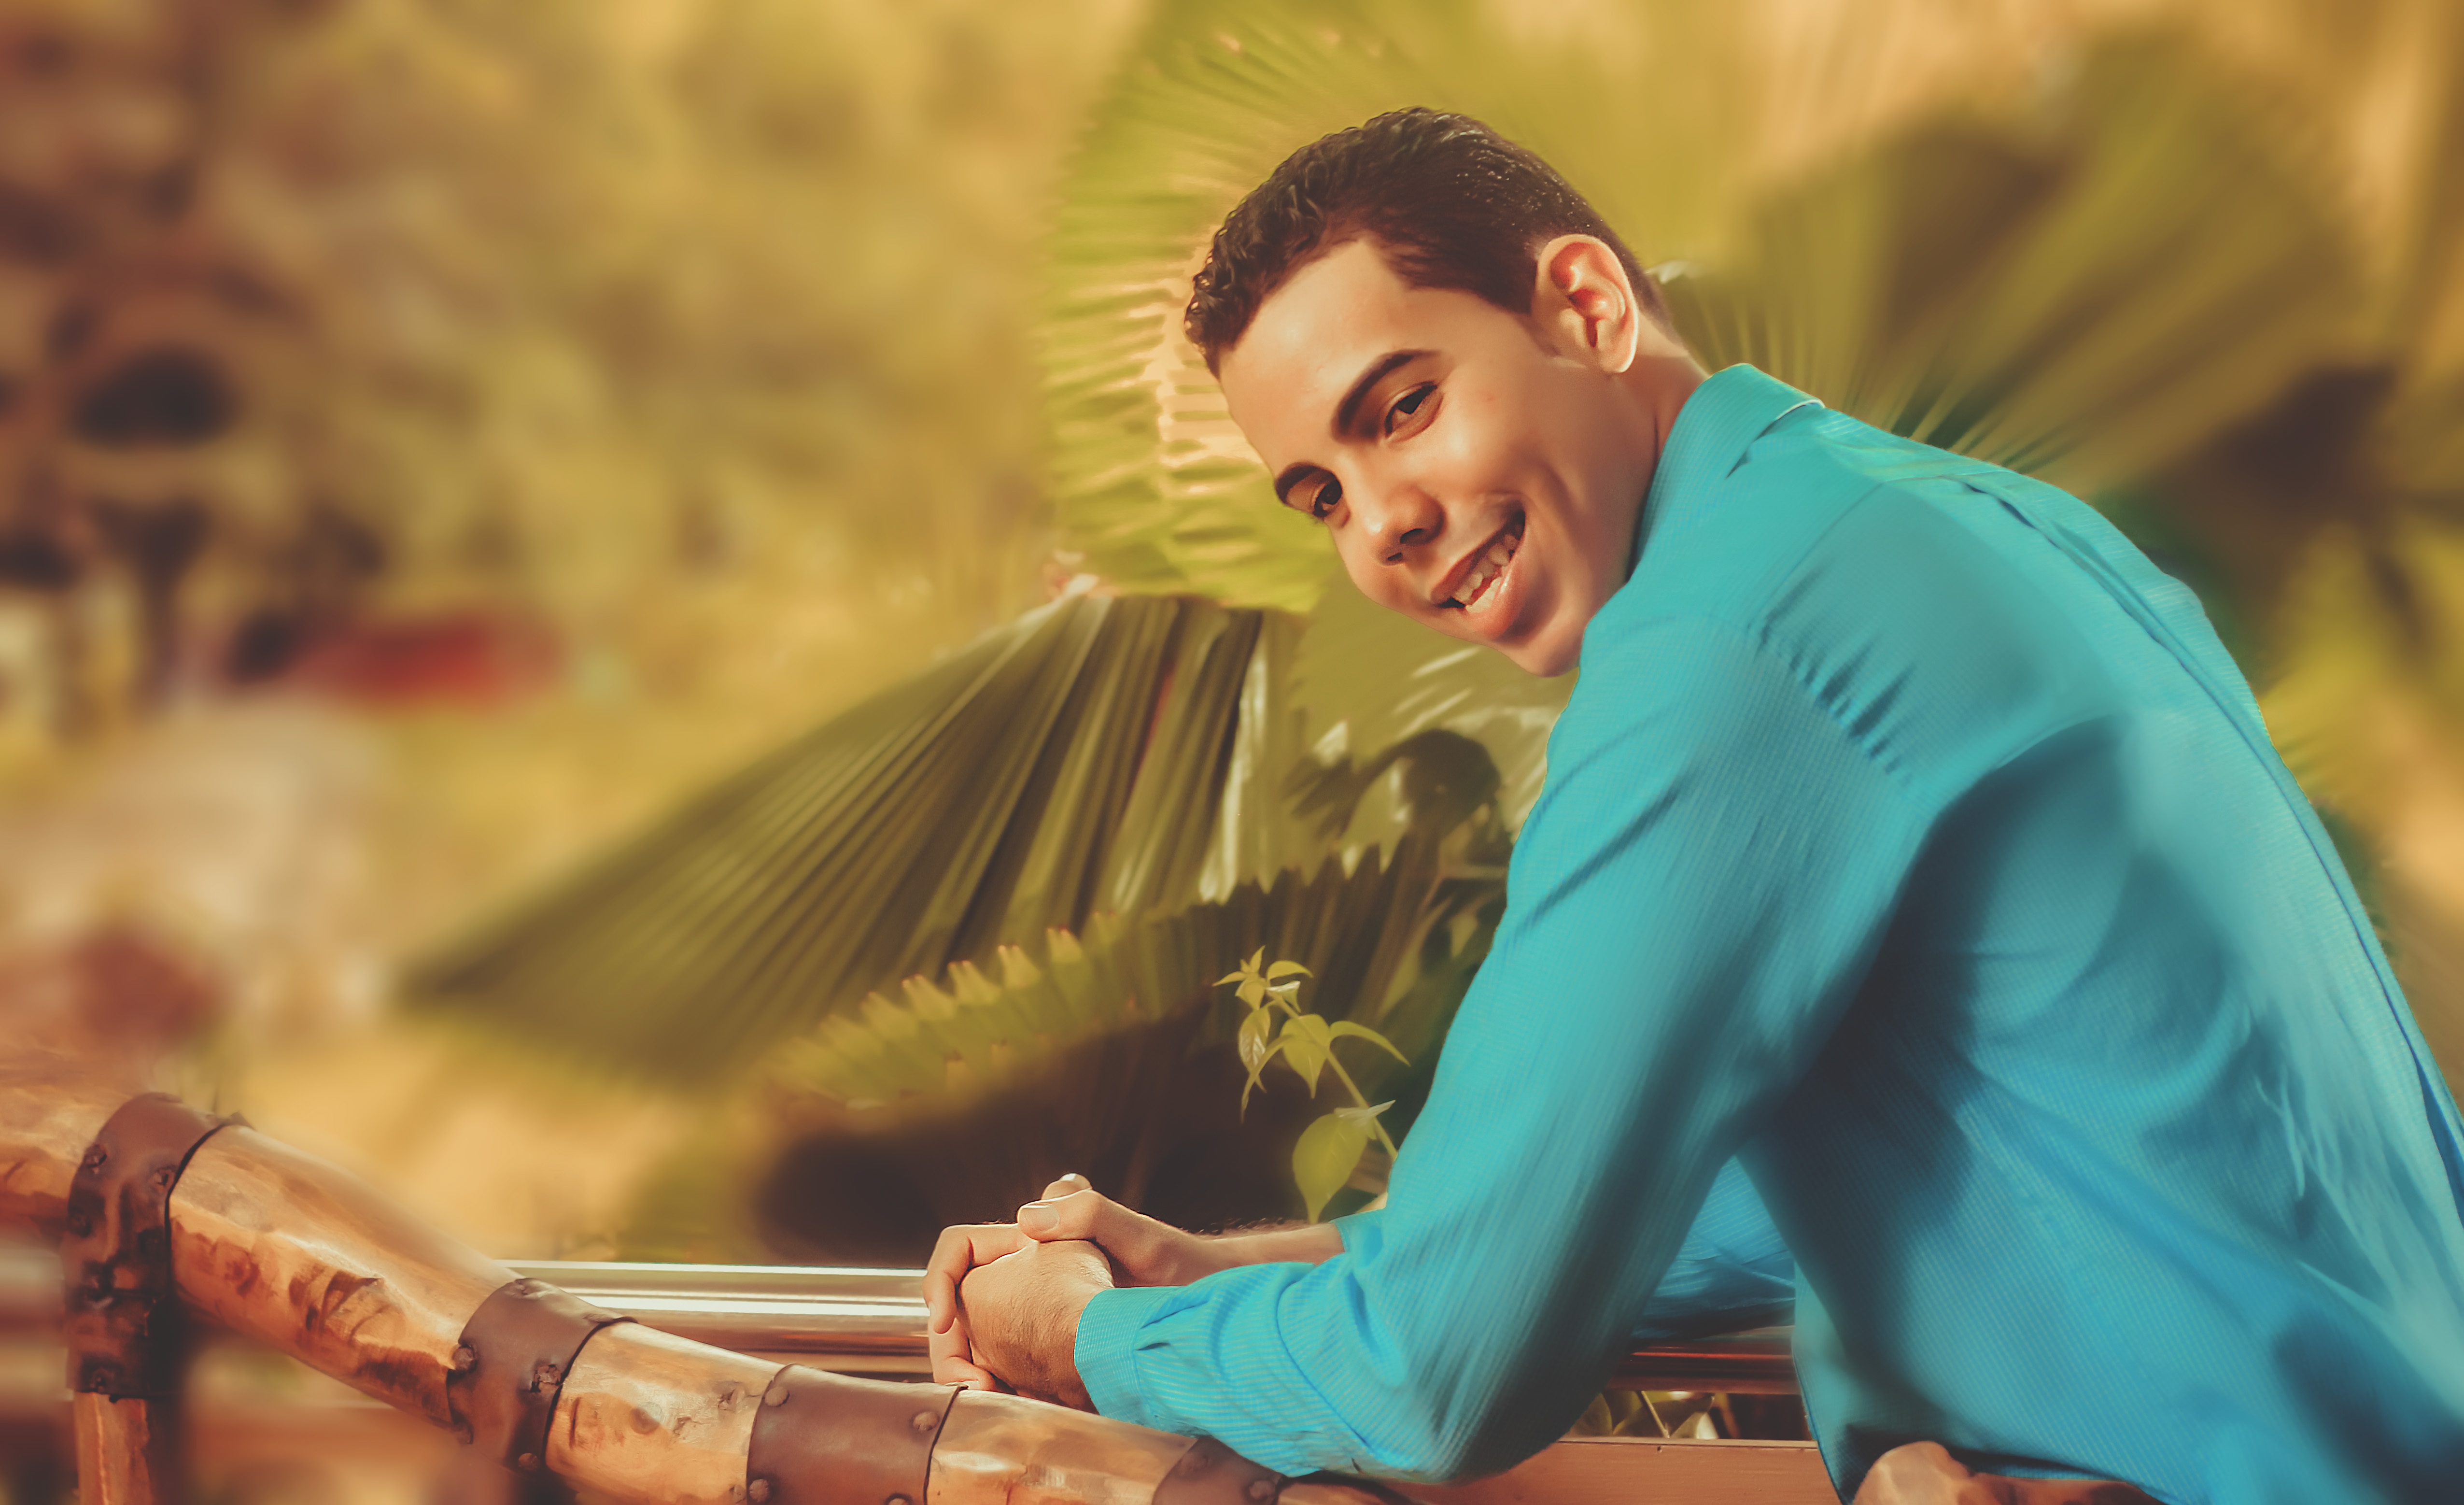
landscape, forest, sky, white, love, kiss, commitment, wedding, married, marriage, ceremony, happiness, beautiful, photoshoot, dominican republic, complicity, veil, bella, marry, romantico, couple in love, grooms, happy couple, photo shoot, newlyweds, colonial zone, santo domingo, embracing each other, nuptials, newly married